Pupilla triplicata

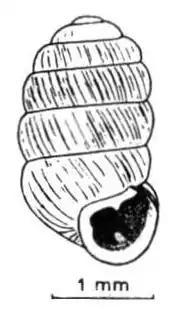
Drawing of apertural view of a shell of "Pupilla triplicata"

The shell of "Pupilla triplicata" is much smaller than "Pupilla sterrii" and the other "Pupilla" species. The structure of the surface is finer. Whorls are convex. The cervical callus is present but not extremely strong. There are usually 3 teeth in the aperture.